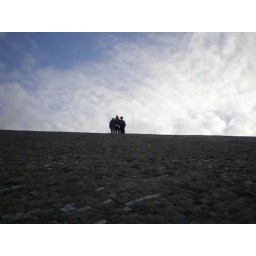
a sort of hill by the beach